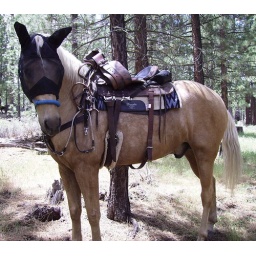
HEIDI MacDonald's mountain horse taking a break in the trees